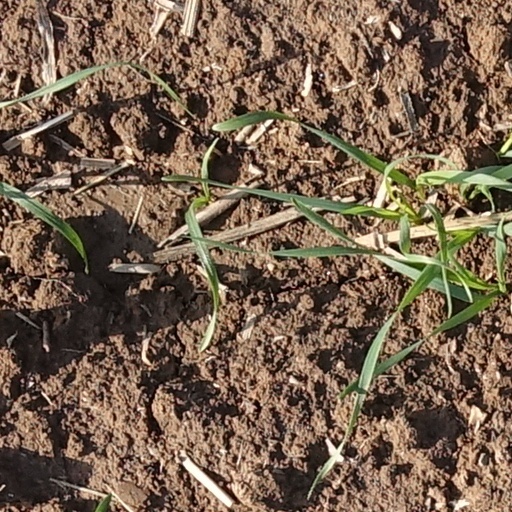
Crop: wheat